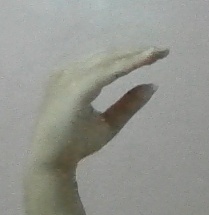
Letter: jeem